Smoked meat

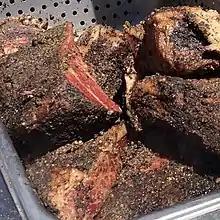
Pastrami

Katsuobushi is a key umami ingredient in Japanese cuisine, with bonito flakes among its many applications. Katsuobushi is made from skipjack tuna that is washed, quartered smoked with oak, pasania, or castanopsis wood, and cooled repeatedly for a month. Some producers will spray the fish with Aspergillus glaucus to promote further drying. After one to 24 months the fish will be katsu (hard) and ready for use. To make bonito flakes it is shaved very thinly using a Katsuobushi grater box.